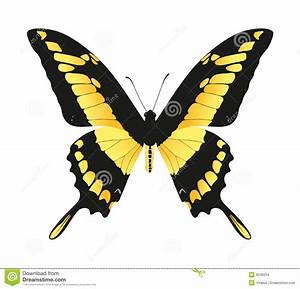
Label: butterfly